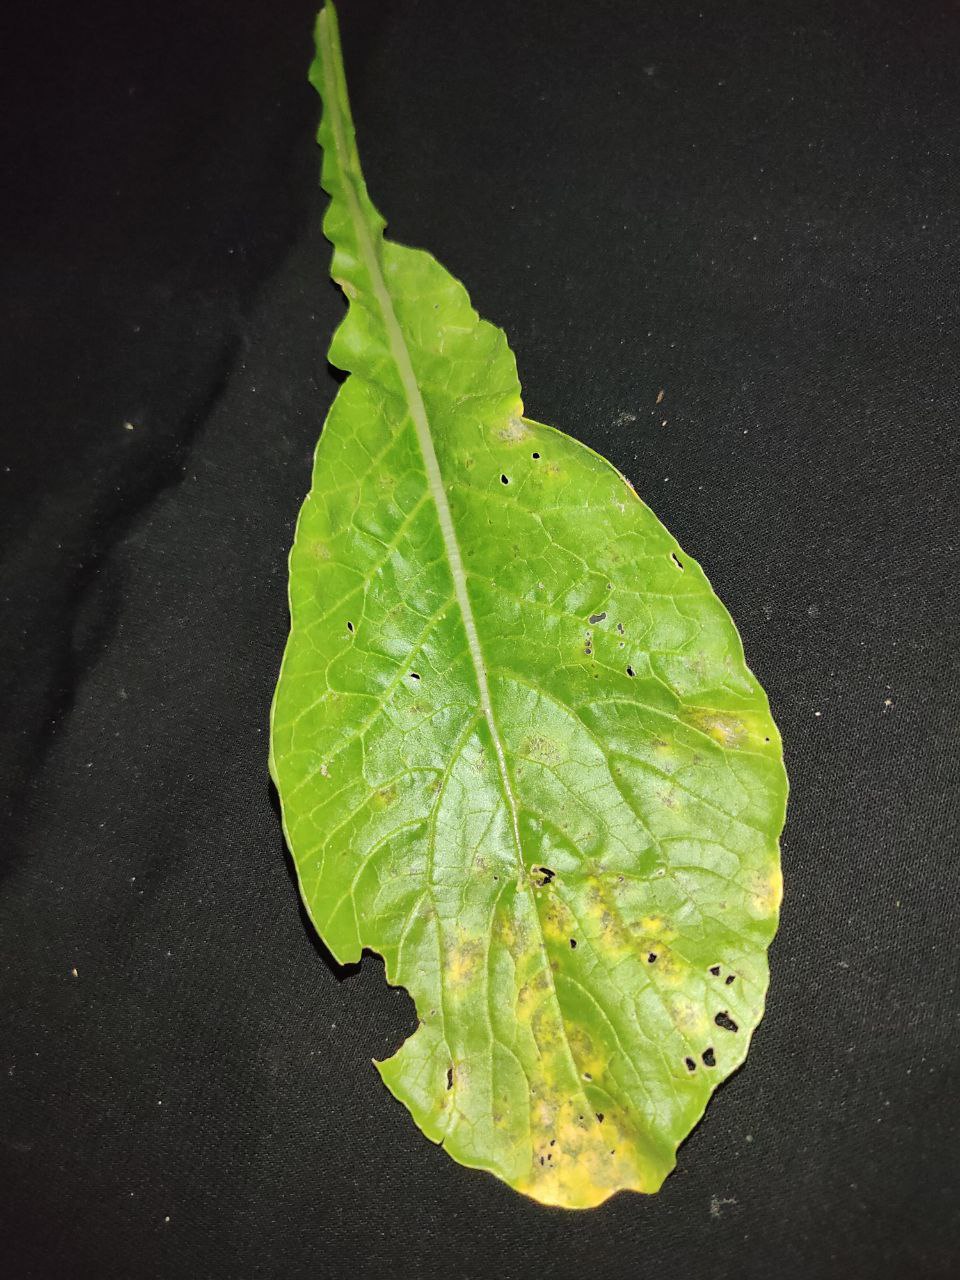
Label: Downey mildew